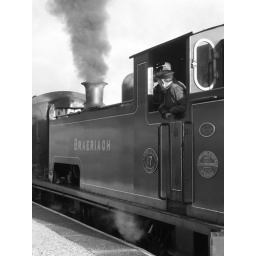
The train &amp;quot;Braeriach&amp;quot; - named after a mountain in the cairngorms - at Boat o' Garten Railway station.